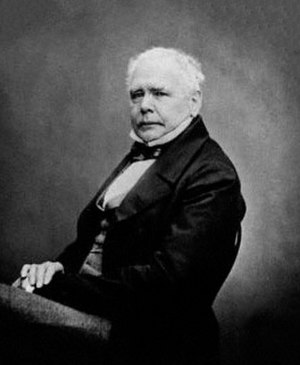
Copleymedaljen / Modtagere af medaljen / 1801–1850
Copleymedaljen er en pris givet af Royal Society of London for fremragende præstationer i forskning inden for enhver gren af naturvidenskaben, vekslende mellem de fysiske videnskaber og de biologiske videnskaber. Medaljen, der uddeles årligt, er den ældste Royal Society-medalje, der stadig uddeles, idet den første gang blev givet i 1731 til Stephen Gray. Den første kvinde, der fik medaljen var Dorothy Crowfoot Hodgkin i 1976.